Sanatorne

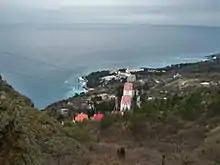

Sanatorne (from Greek Μέλας) is an urban-type settlement in the Yalta Municipality of the Autonomous Republic of Crimea, a territory recognized by a majority of countries as part of Ukraine and annexed by Russia as the Republic of Crimea.